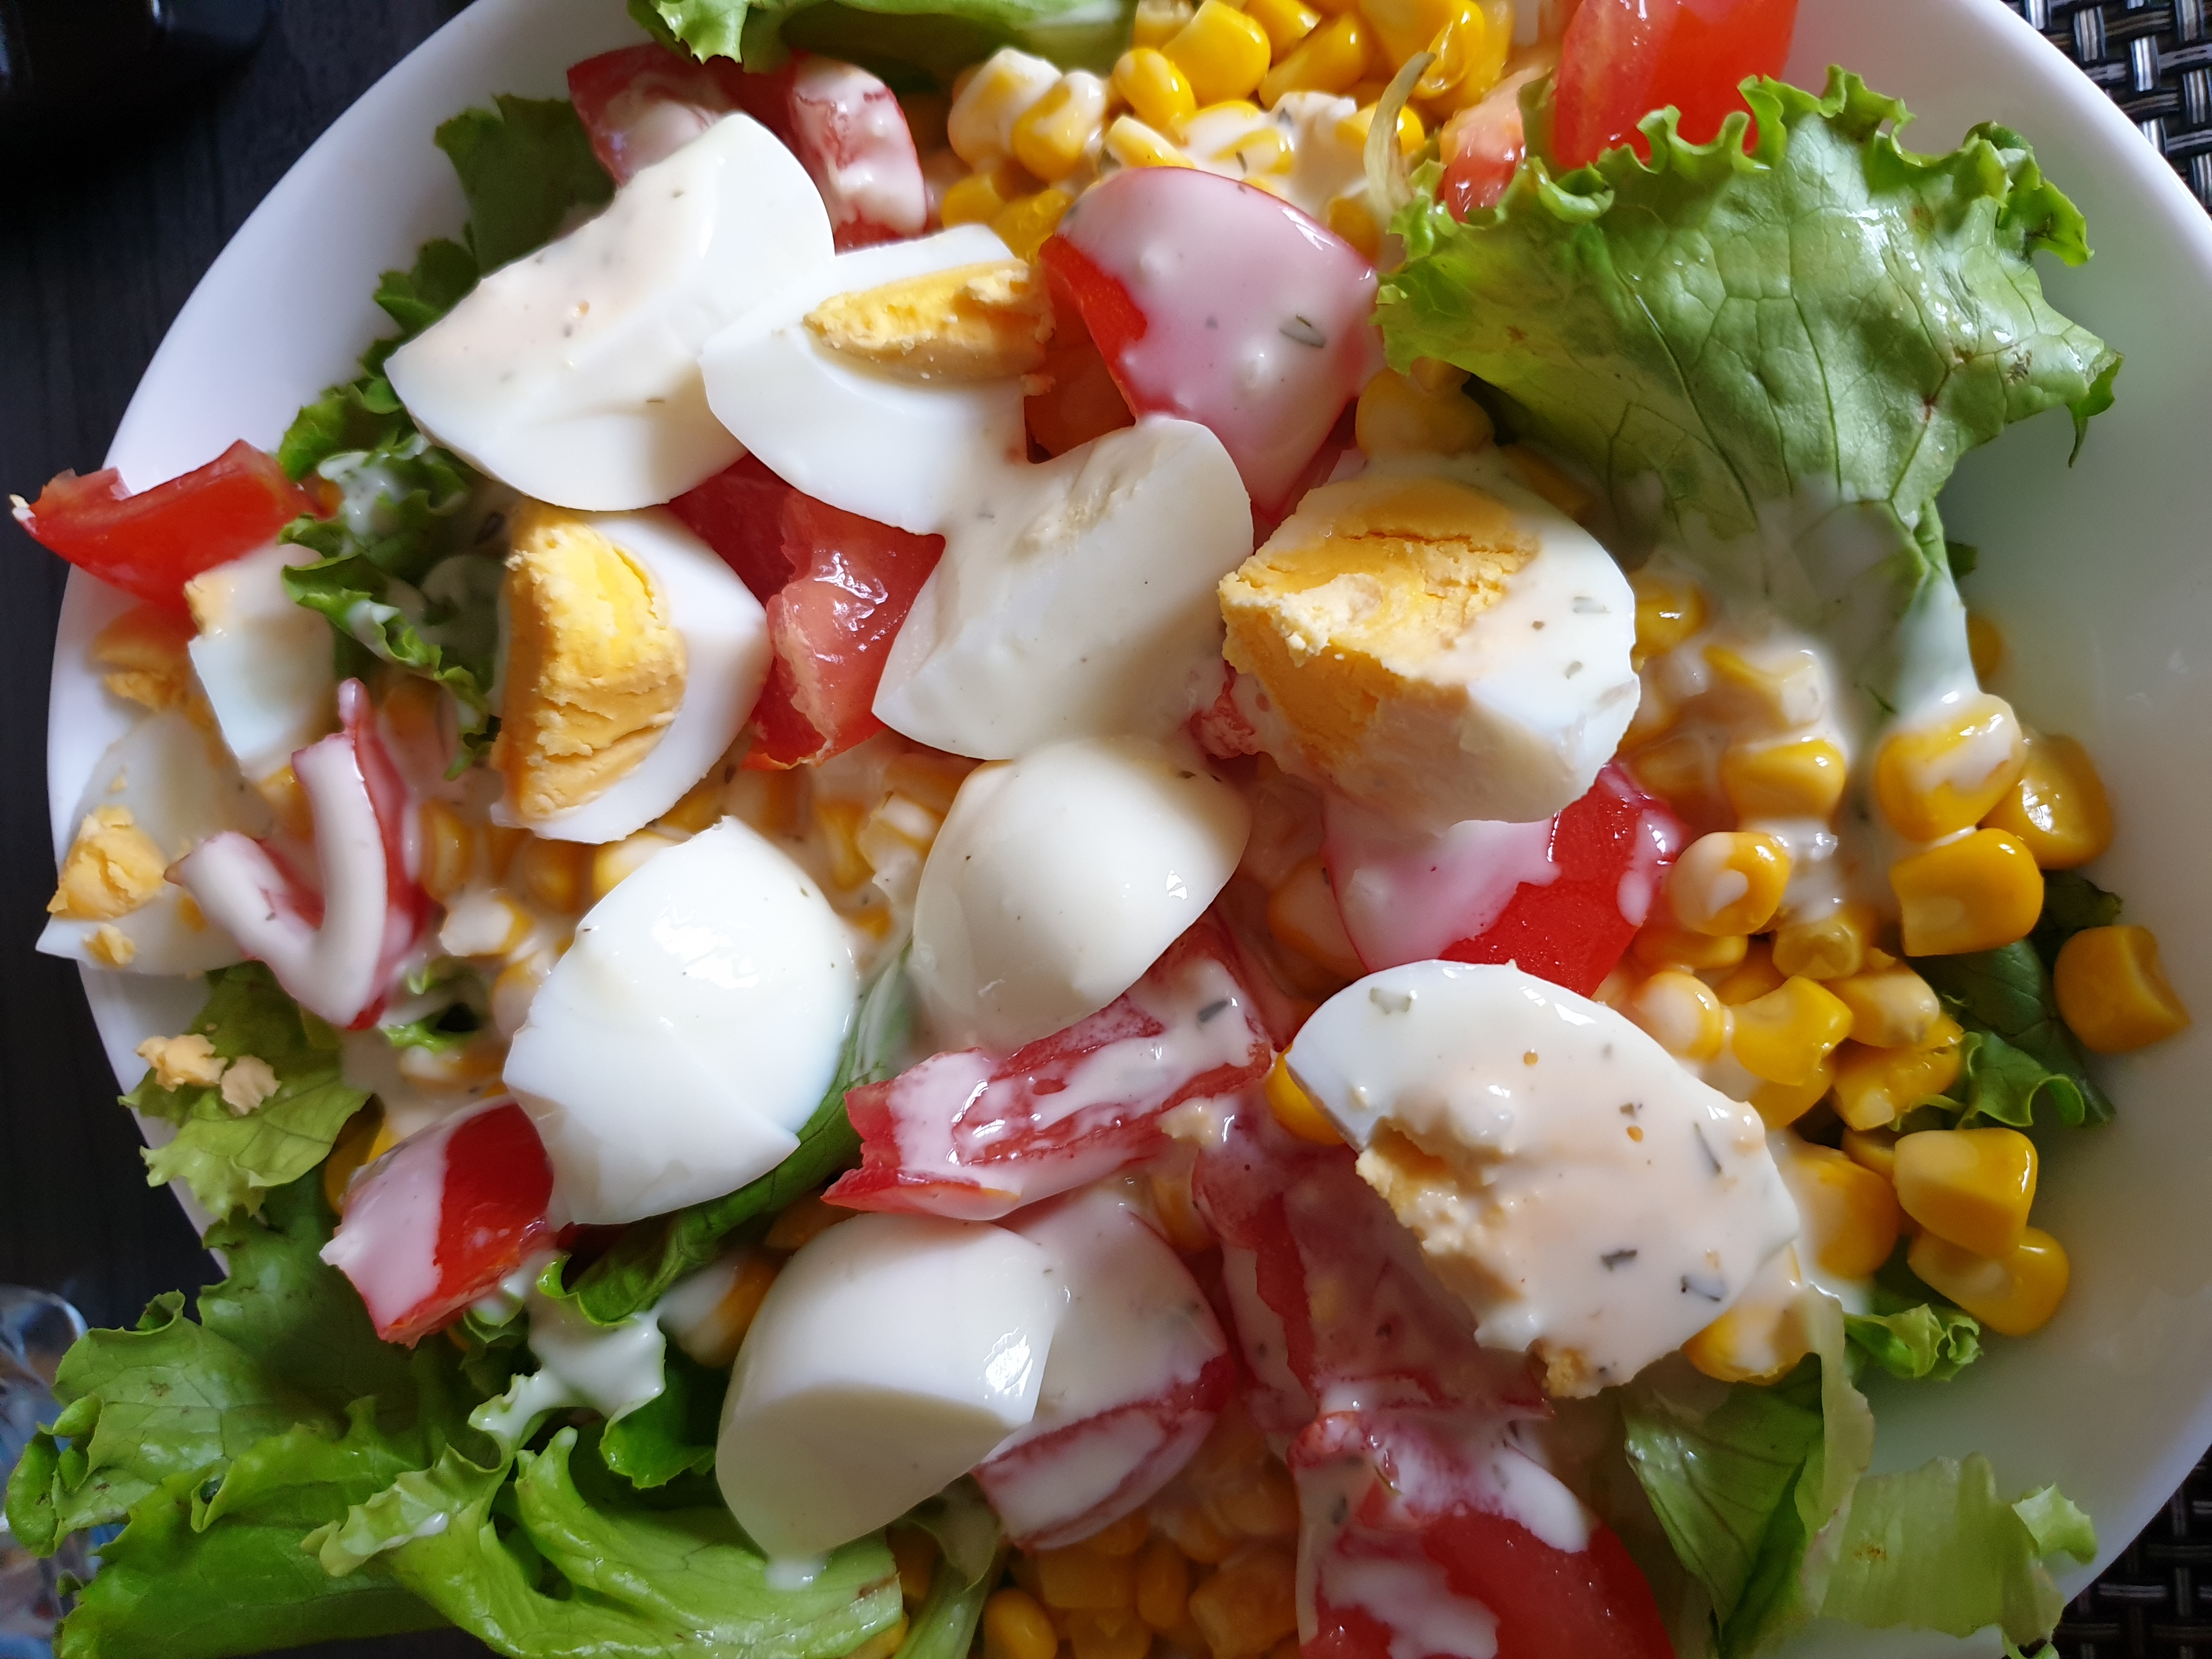
food, dish, cuisine, garden salad, salad, ingredient, spinach salad, vegetable, vegetarian food, produce, caprese salad, feta, greek salad, Salad ni oise, mozzarella, poached egg, recipe, ceviche, lunch, israeli salad, brunch, caesar salad, Salpicon, breakfast, greek food, dairy, meat, leaf vegetable, meal, egg salad